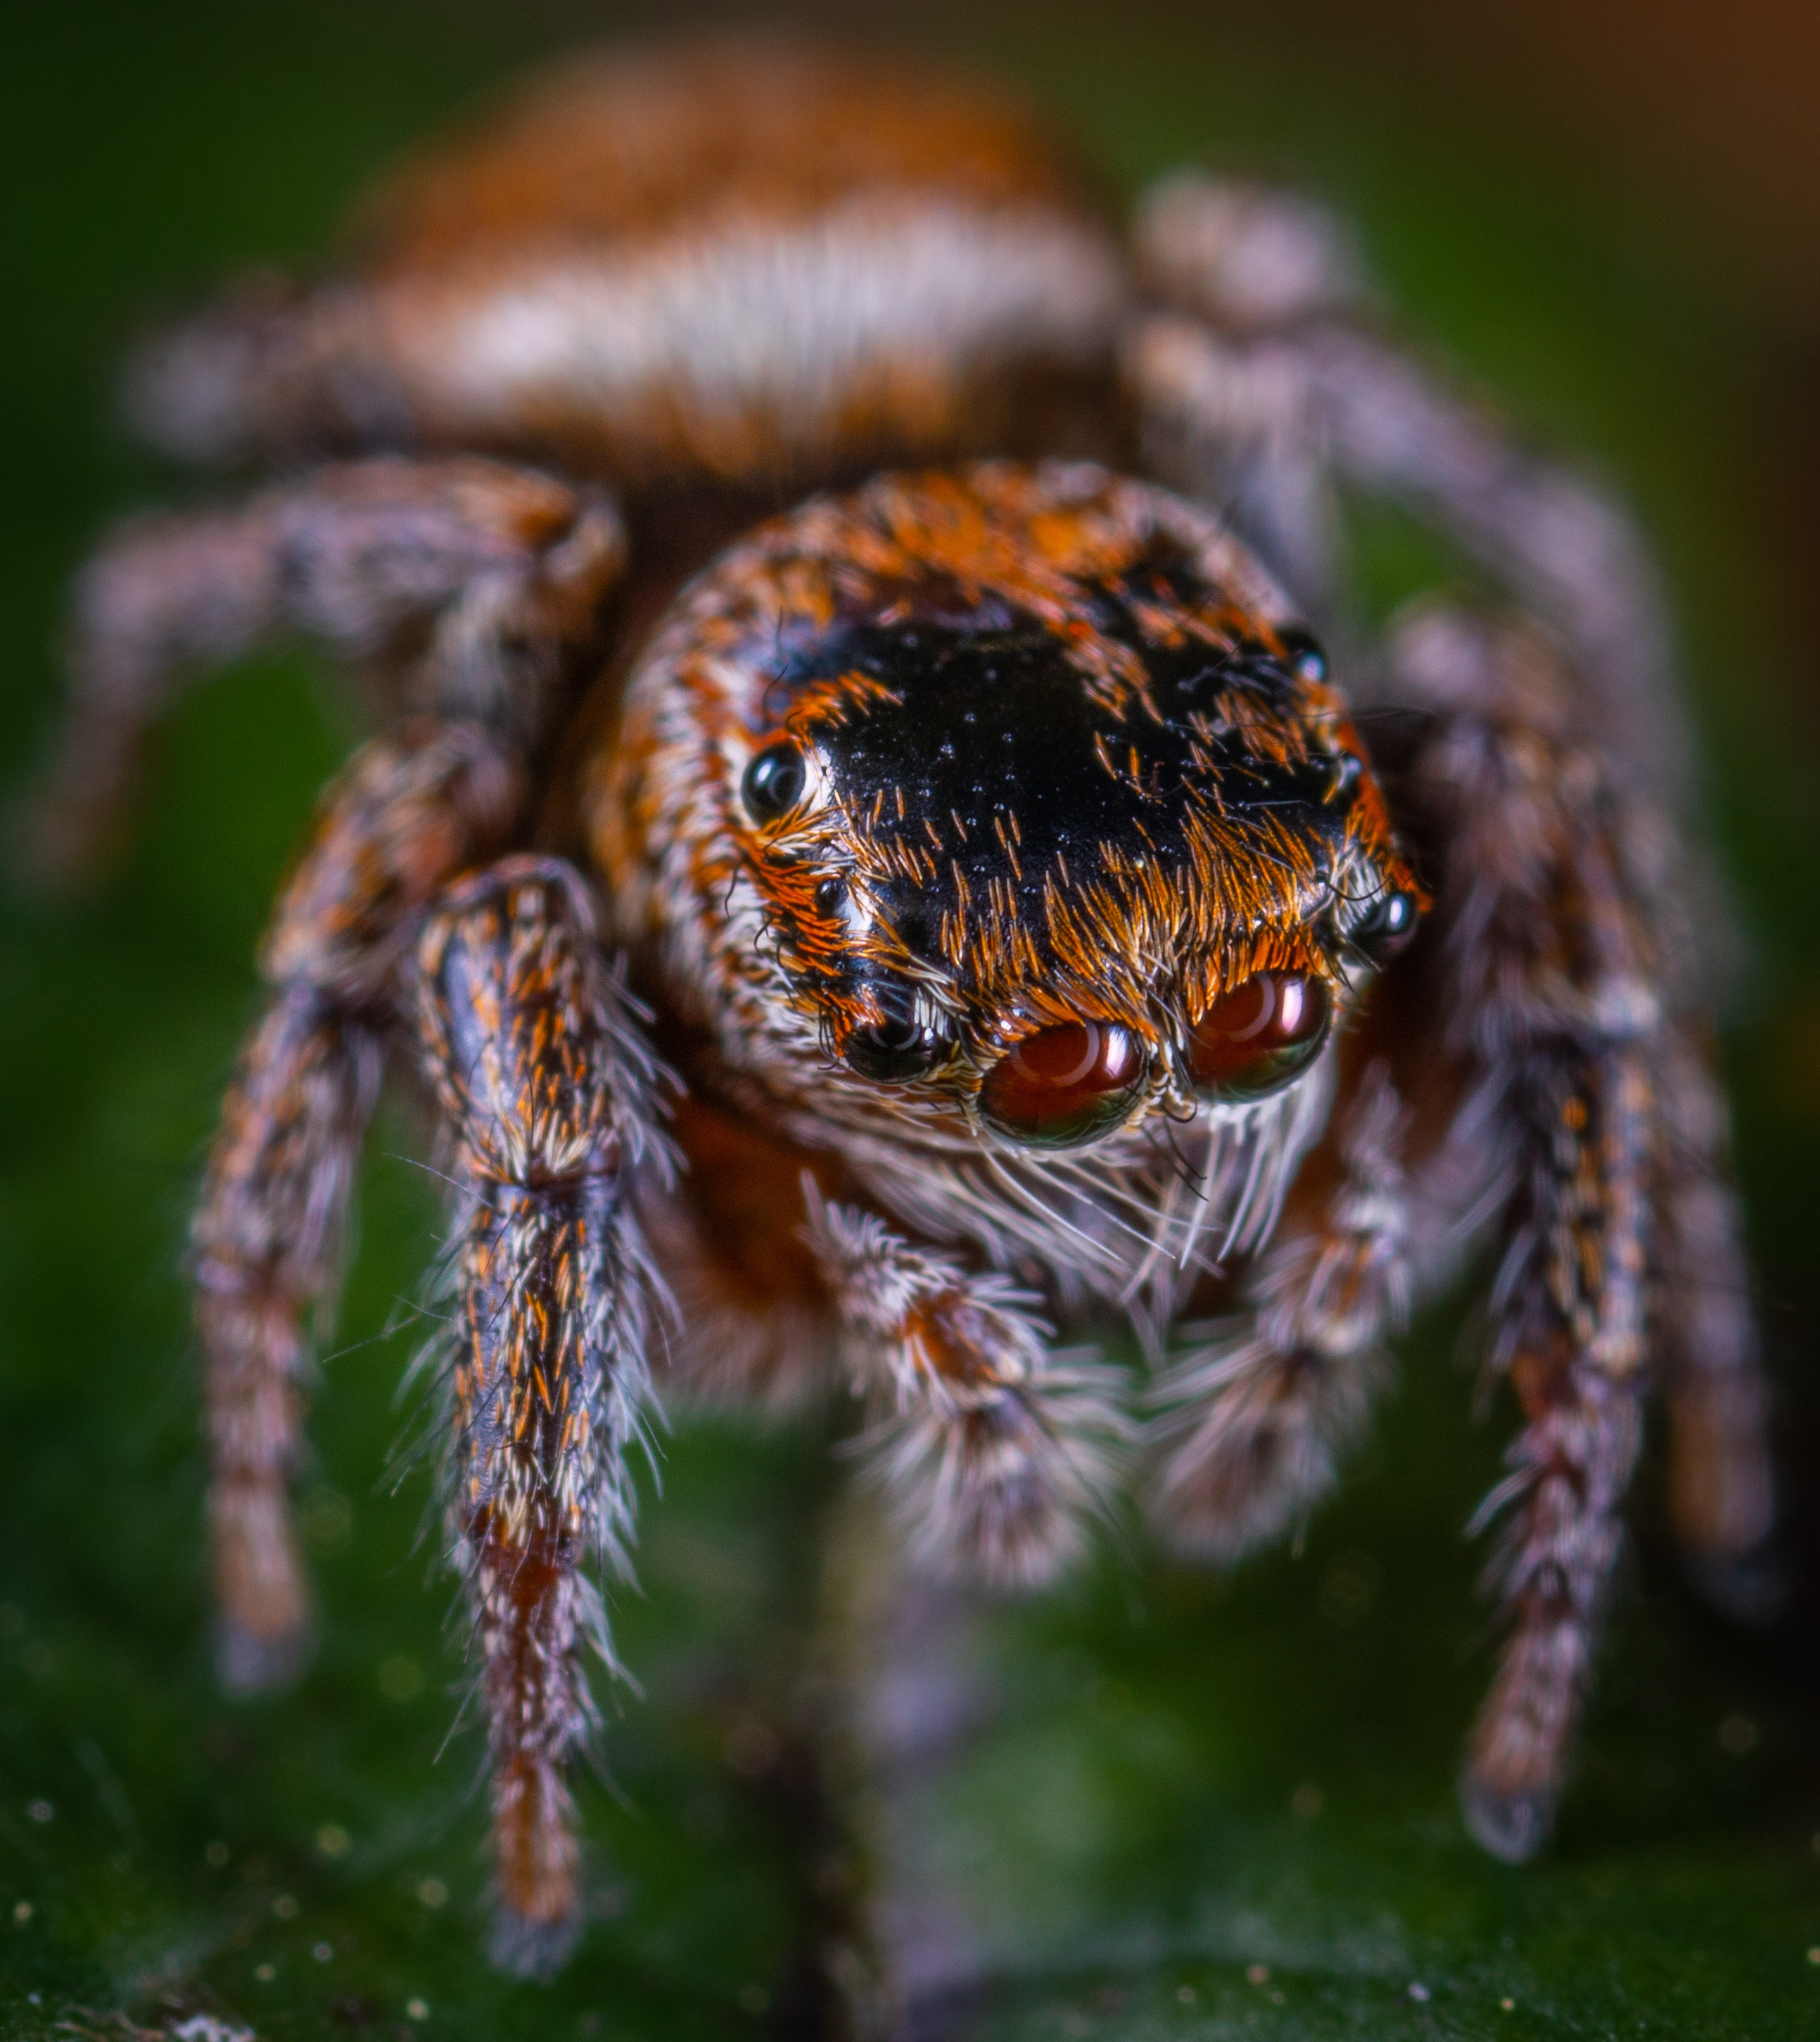
spider, invertebrate, terrestrial animal, insect, macro photography, araneus cavaticus, close up, wolf spider, eye, tarantula, arachnid, organism, european garden spider, organ, wildlife, arthropod, araneus, pest, photography, orb weaver spider, plant